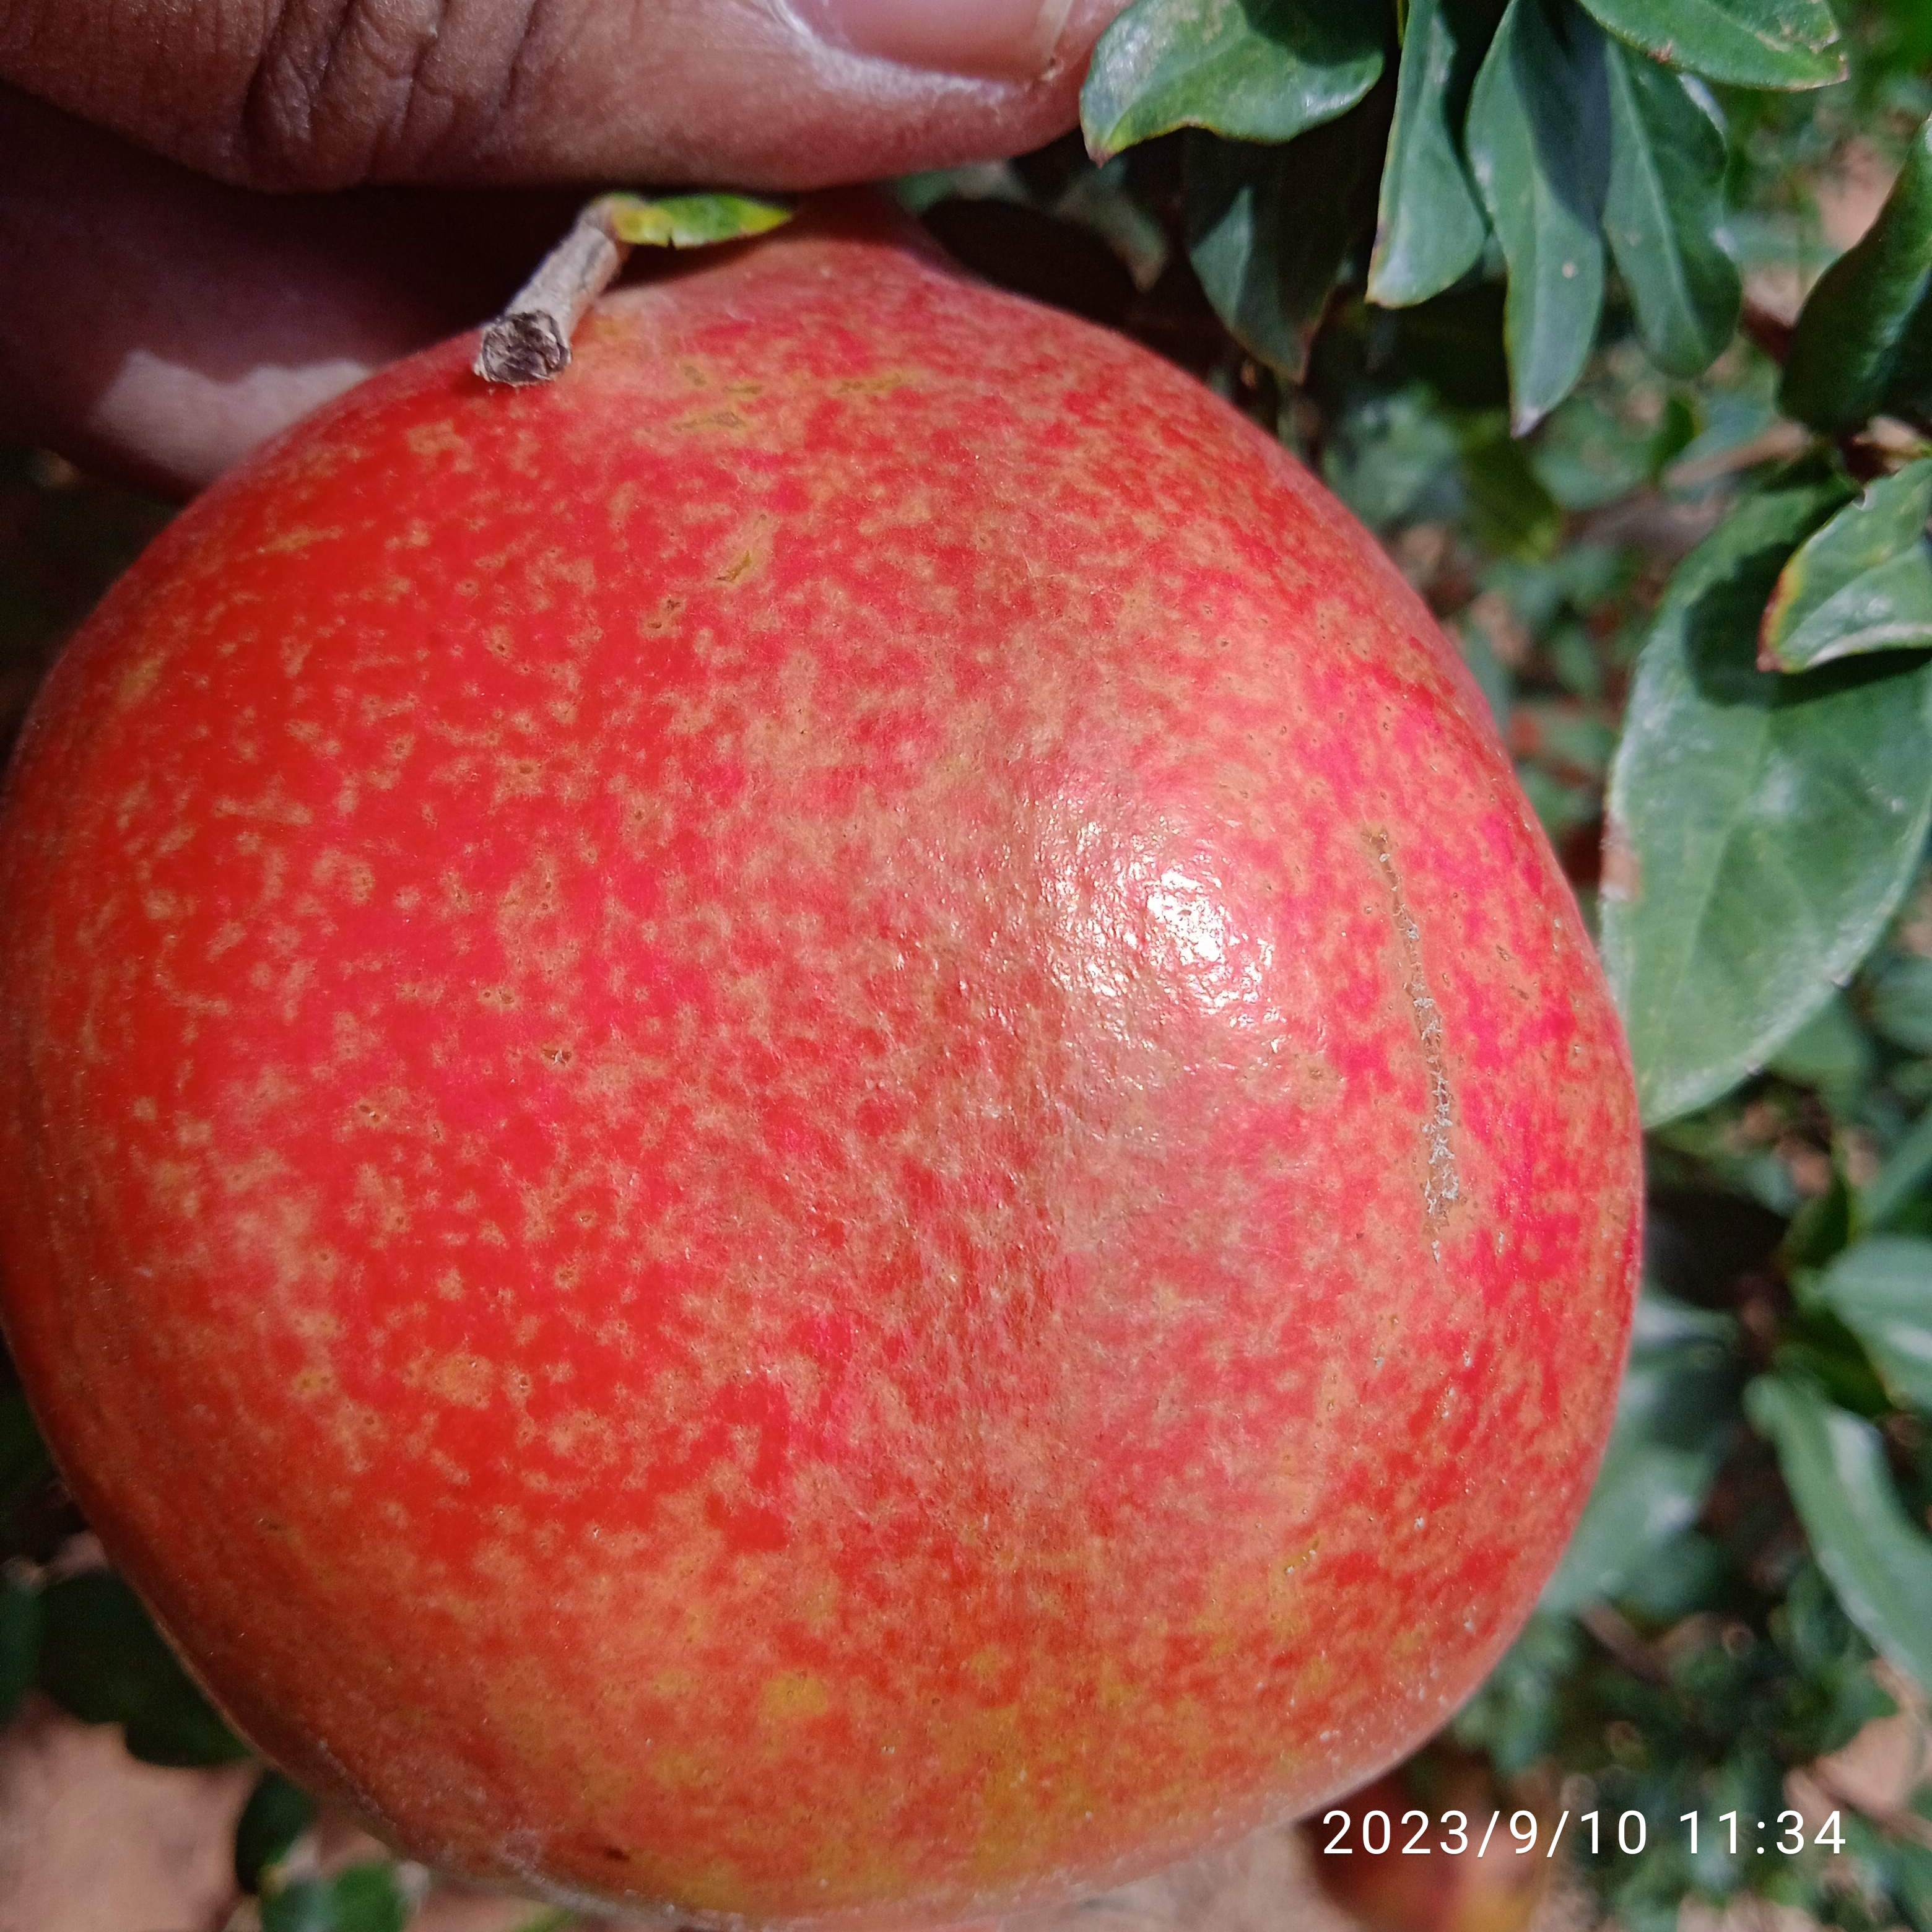
Label: Healthy